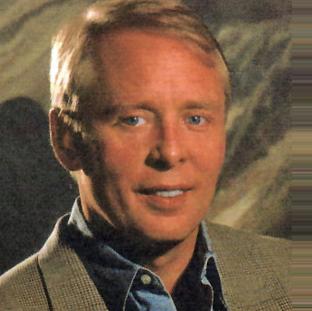
Age: 47